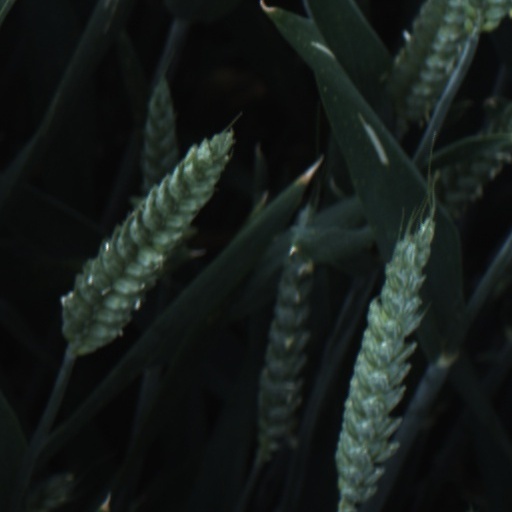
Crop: wheat